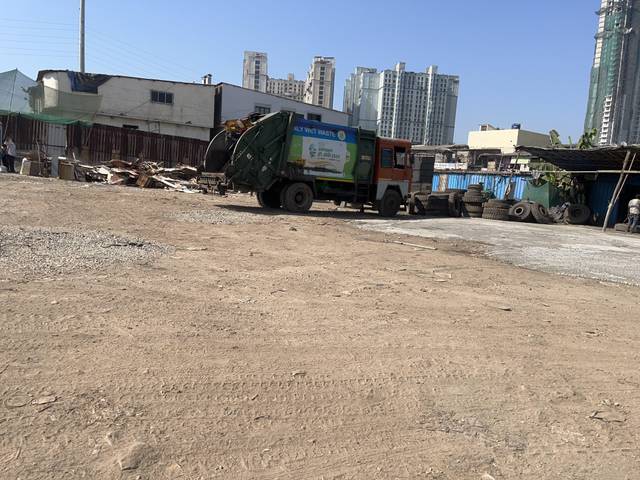
Region: India
Coordinates: 19.199, 72.83